Paco Roca

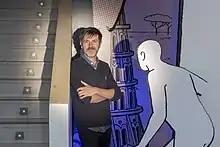
Paco Roca in the Institut Valencià d'Art Modern, 2019.

Francisco Martínez Roca aka Paco Roca (born in 1969 on Valencia, Spain) is a Spanish strip cartoonist with experience in graphic novels and advertisement illustrations.